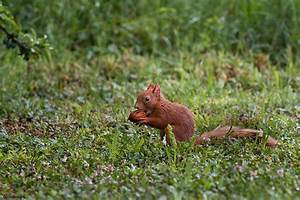
Label: squirrel